1973 24 Hours of Le Mans

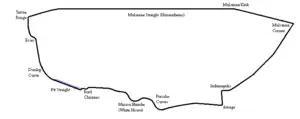
Le Mans in 1973

The race promised to be close, with Ferrari, Matra and Porsche all having two wins in the championship along with a surprise victory for Mirage at Spa. It did indeed turn out to be one of the most tense Le Mans, with the race won in the pits as both Ferrari and Matra took turns in the lead only to be stymied by mechanical failures. All three Ferraris had time in the lead, but as mechanical issues overtook them it was the Matra of Henri Pescarolo and Gérard Larrousse, despite its own challenges, that took the chequered flag. In the end it was a comfortable six-lap margin over the second-placed Ferrari of Merzario and Pace with the Matra of Jabouille/Jaussaud third.